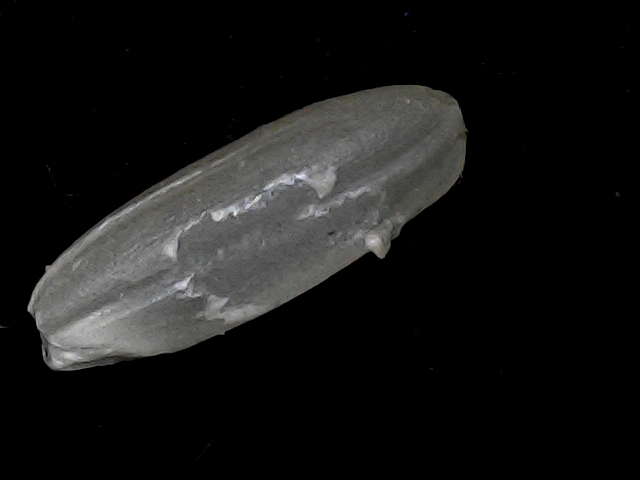
Rice variety: BD95